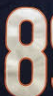
Number: 8